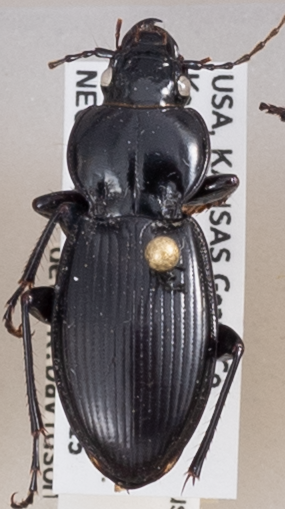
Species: Cyclotrachelus sodalis colossus
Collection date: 2020-06-15
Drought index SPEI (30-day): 0.142
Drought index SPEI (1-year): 1.038
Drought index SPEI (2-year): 1.69